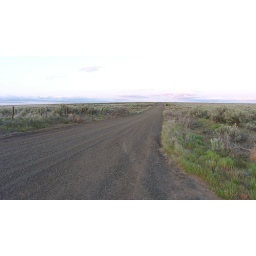
A long empty road through scrub brush. Not another car in sight.